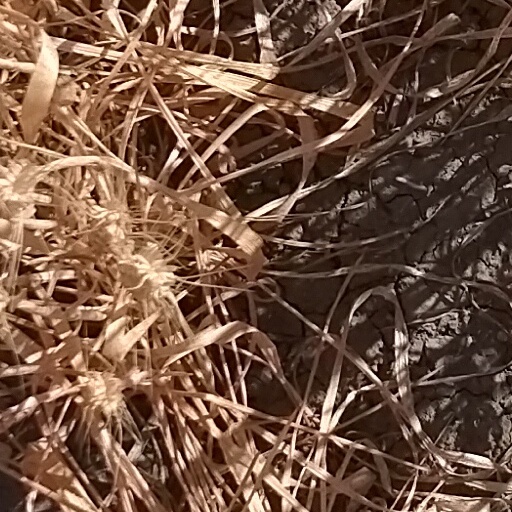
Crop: wheat